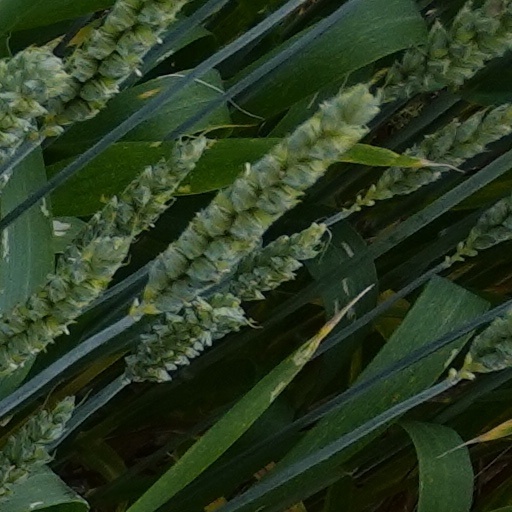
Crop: wheat